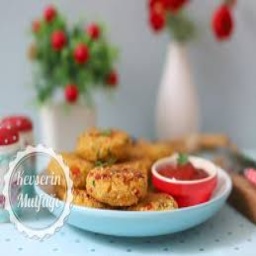
Label: lentil_balls